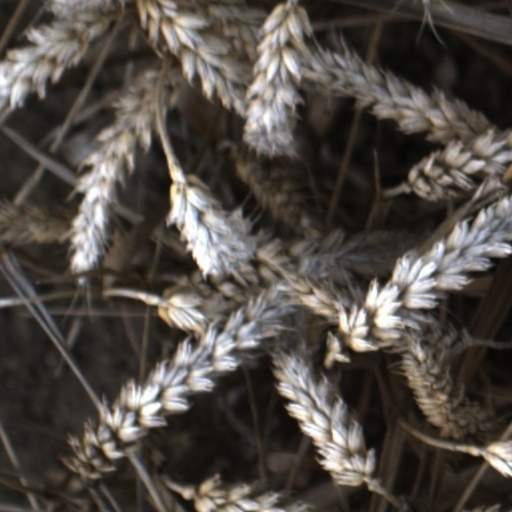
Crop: wheat